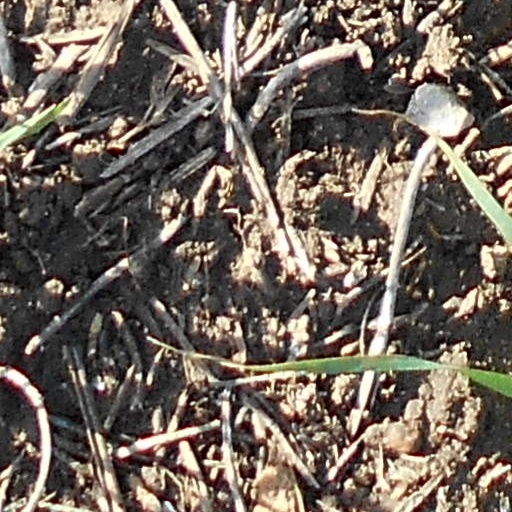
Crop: wheat